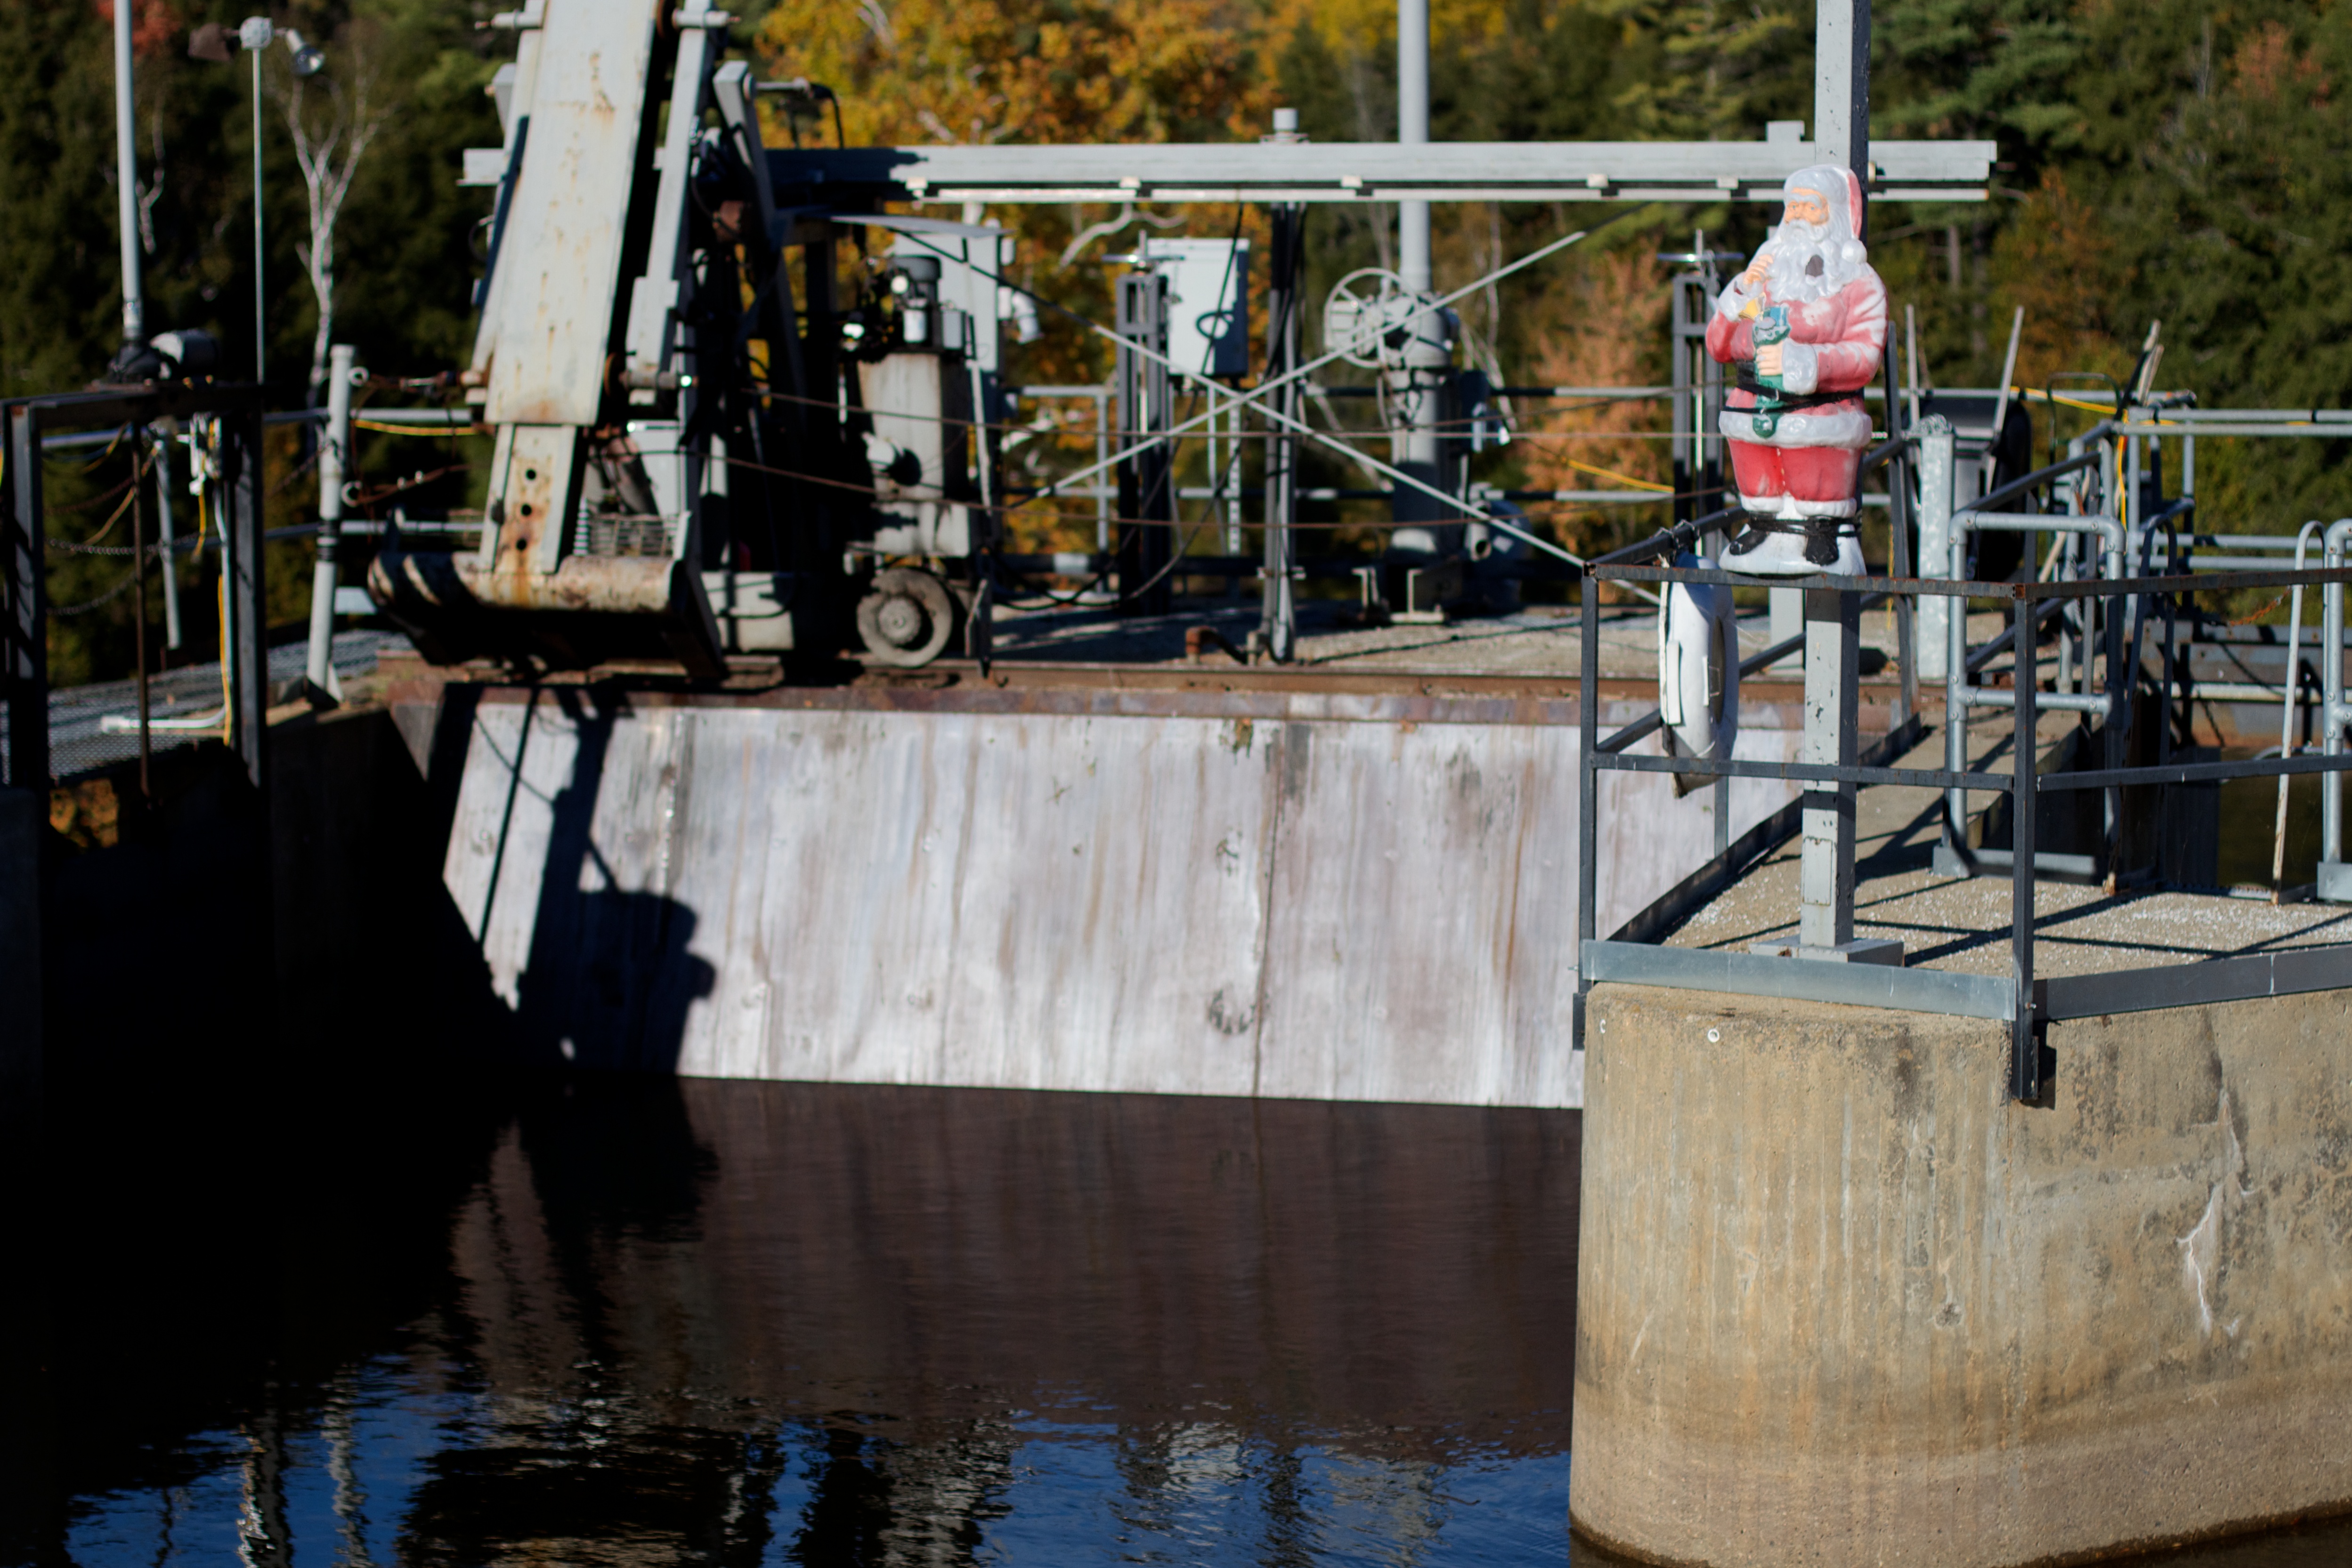
boat, vehicle, mast, waterway